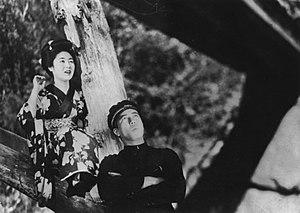
La Danseuse d'Izu est un film muet japonais de Heinosuke Gosho sorti en 1933 adapté d'une nouvelle de Yasunari Kawabata.
Den Obinata est un acteur japonais née le 16 mars 1907 et mort le 21 août 1980.
Kinuyo Tanaka, née à Shimonoseki le 29 novembre 1909 et morte à Tokyo le 21 mars 1977, est une actrice et réalisatrice japonaise.
Jōji Ohara est un directeur de la photographie japonais né le 27 septembre 1902, et mort le 24 juin 1990.